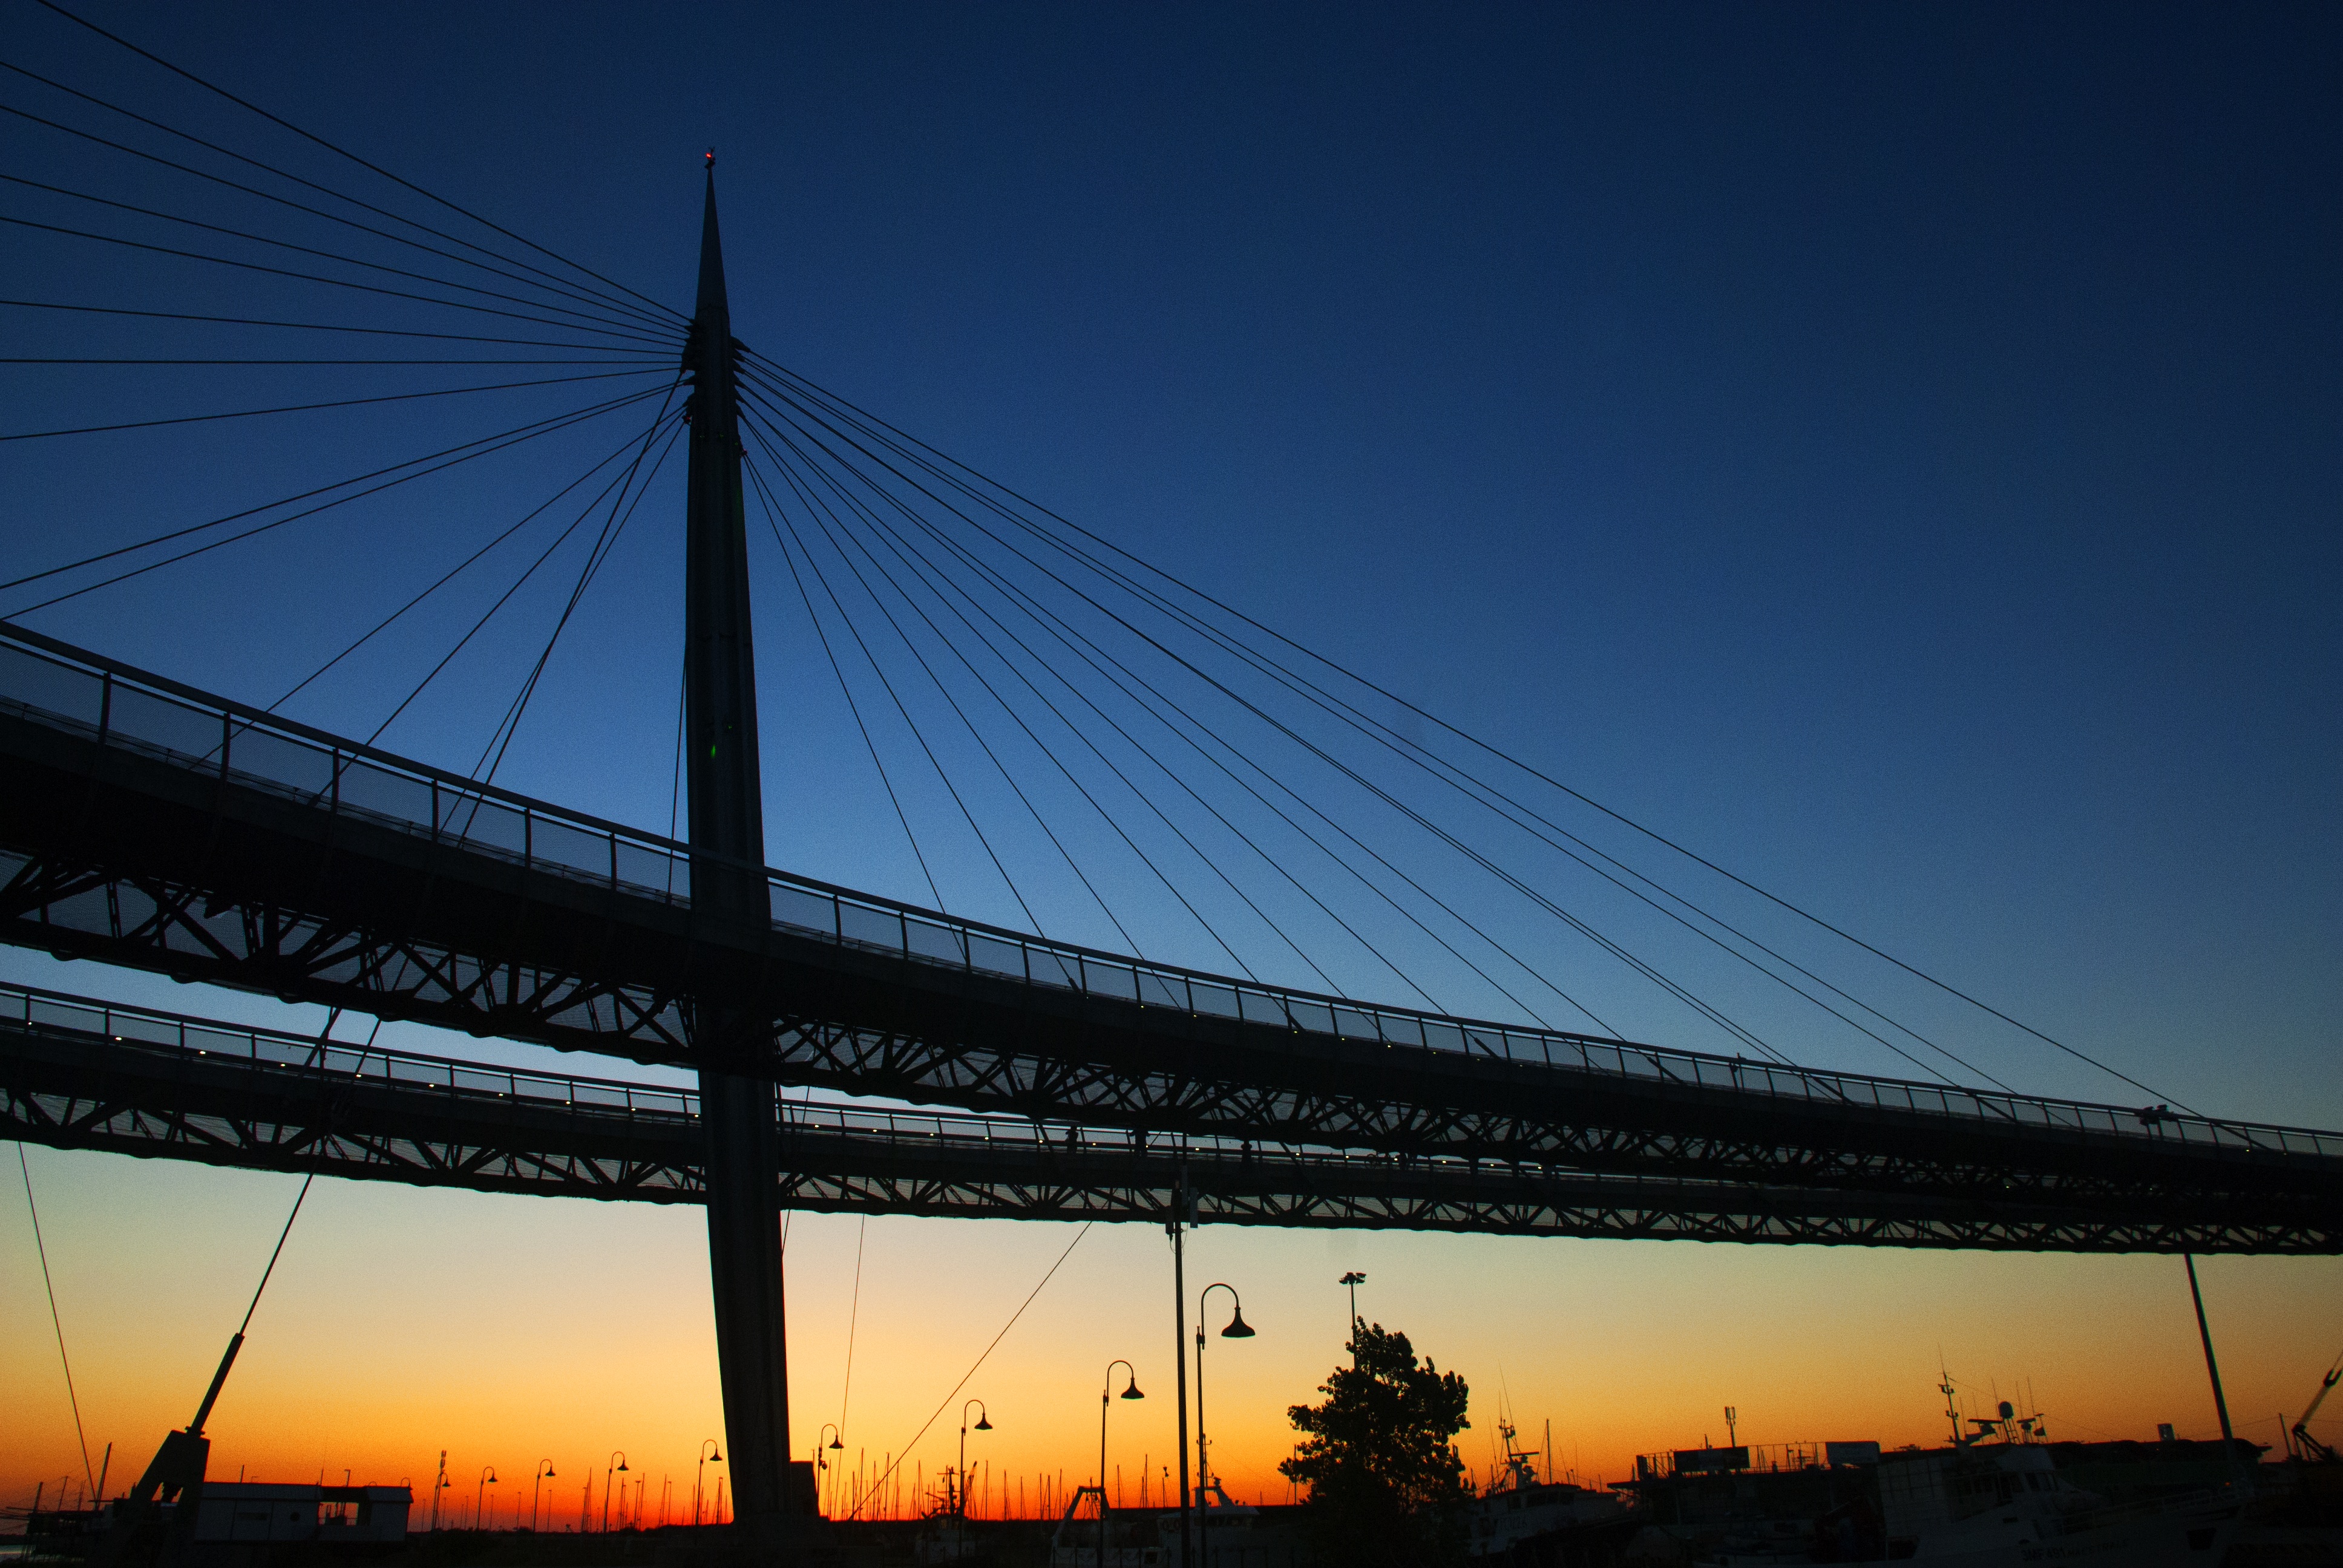
horizon, structure, sky, sunset, bridge, night, cityscape, dusk, evening, line, landmark, italy, stadium, abruzzo, cable stayed bridge, nonbuilding structure, pescara